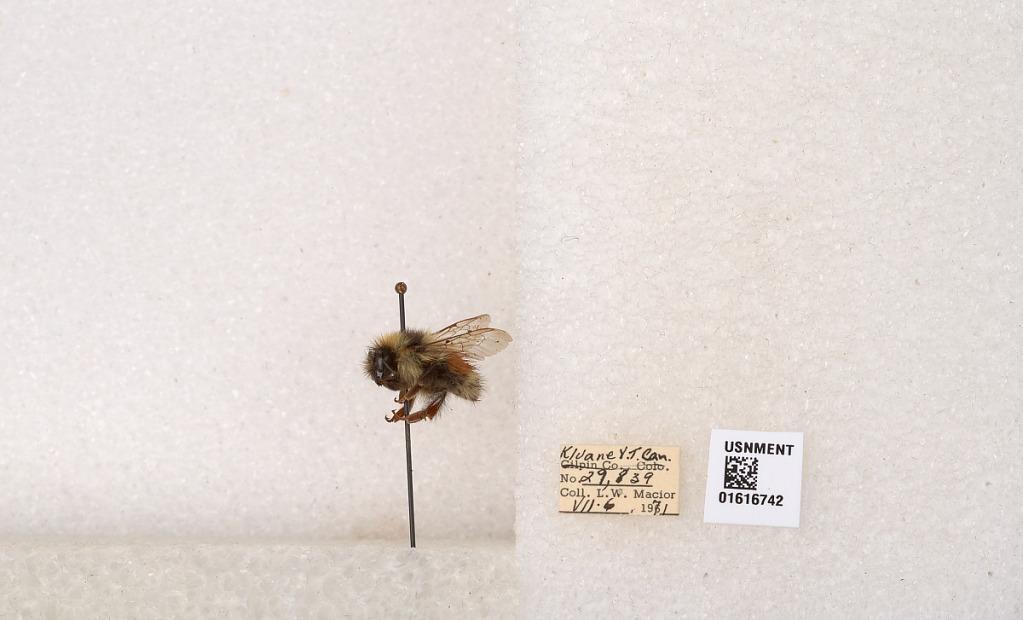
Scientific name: Bombus (Pyrobombus) sylvicola Kirby
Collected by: L. Macior
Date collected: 1971-7-6
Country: Canada
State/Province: Yukon Territory
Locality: Kluane National Park and Reserve
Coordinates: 60.7493, -139.504